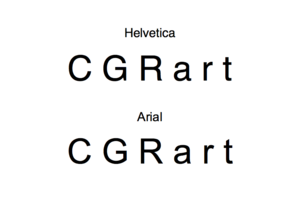
Helvetica est une police de caractères linéale sans empattement, créée en 1957 par Max Miedinger, qui l'a dessinée dans un objectif précis : atteindre l'harmonie optique la plus aboutie possible.